Battle of Rorke's Drift

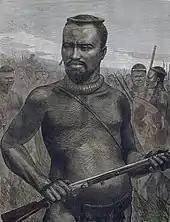
Prince Dabulamanzi kaMpande

With the defences nearing completion and battle approaching, Chard had several hundred men available to him: Bromhead's B Company, Stevenson's large NNC company, Henderson's NNH troop, and various others (most of them hospital patients, but 'walking wounded') drawn from various British and colonial units. Adendorff also stayed, while the trooper who had ridden in with him galloped on to warn the garrison at Helpmekaar.